Radial route

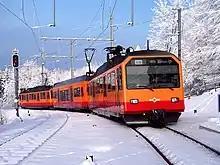
Zurich S-Bahn line S10 is a radial route between Zürich HB and Uetliberg.

A radial route is a public transport route linking a central point in a city or town, usually in the central business district (CBD), with a suburb (or satellite) of that city or town. Such a route can be operated by various forms of public transport, including commuter rail, rapid transit, trams (streetcars), trolleybuses, or motor buses.